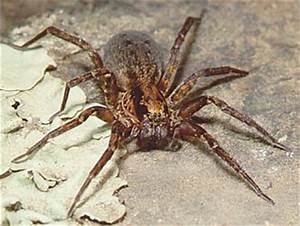
Label: spider